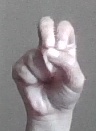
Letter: gaaf